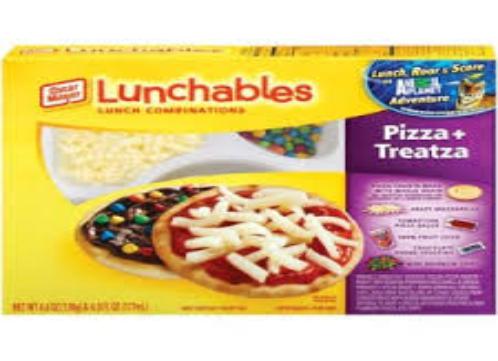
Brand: Lunchables
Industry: Food